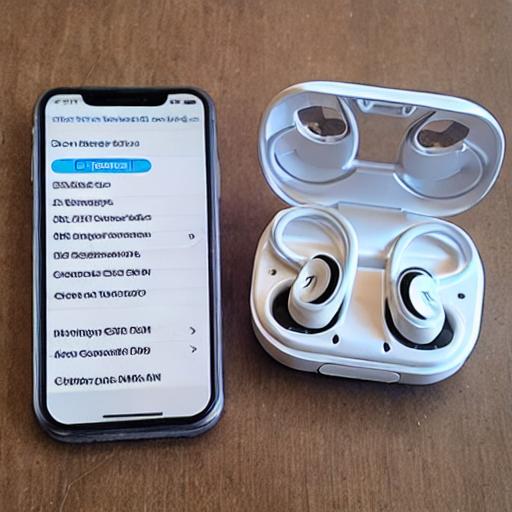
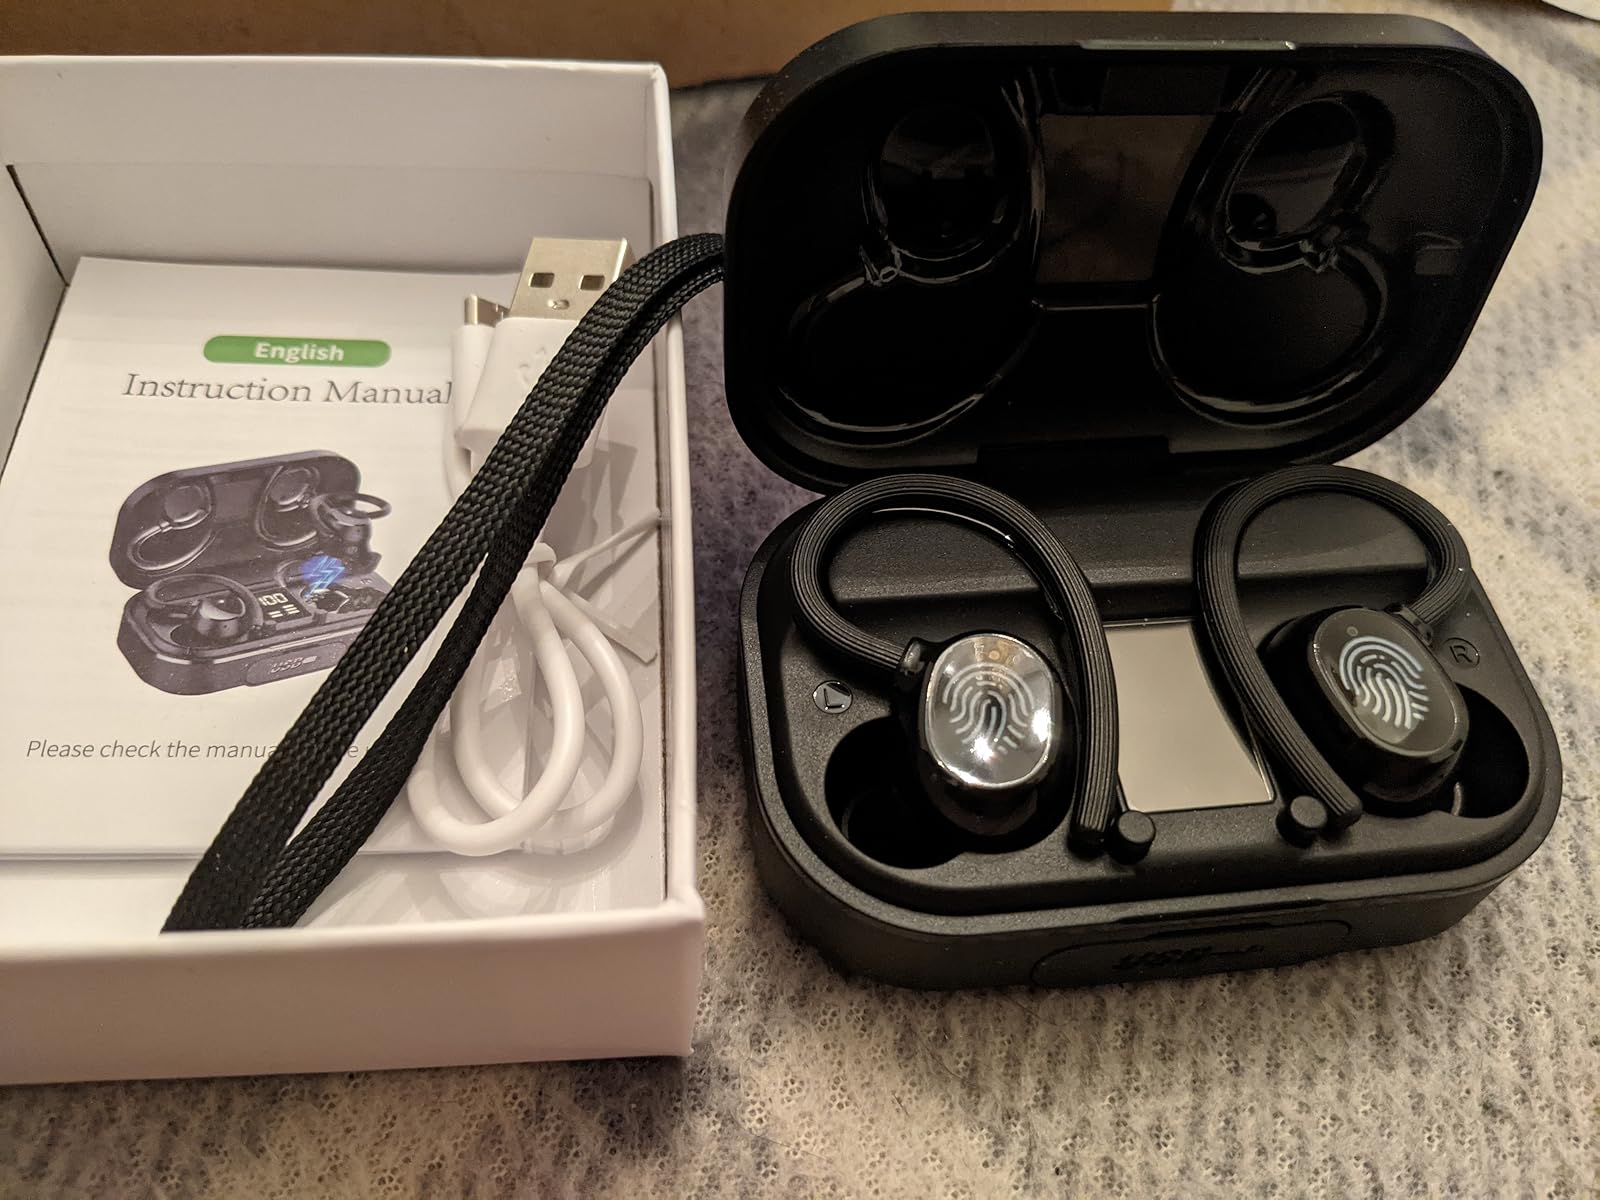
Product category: earbuds
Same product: no